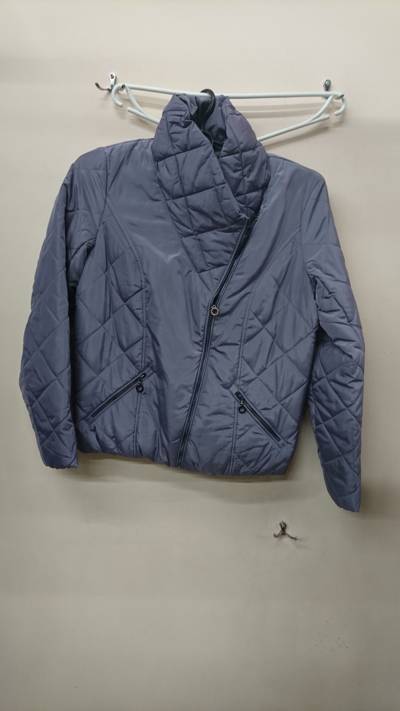
Waste category: clothes